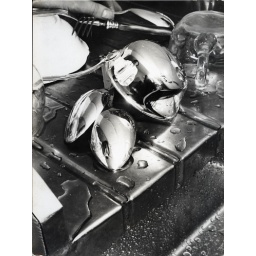
Elisabeth Hase - Nr. 445 - Self portrait over the kitchen sink